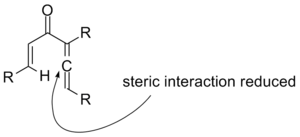
La réaction de cyclisation de Nazarov est une réaction chimique utilisée en chimie organique pour la synthèse de cyclopenténones. La réaction est généralement divisée en variantes classiques et modernes, en fonction des réactifs et des substrats utilisés. Elle a été découvert à l'origine par Ivan Nikolaevich Nazarov en 1941 alors qu'il étudiait les réarrangements des cétones vinyliques allyliques.